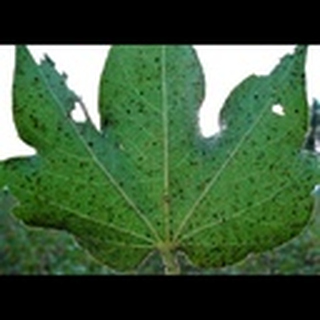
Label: cotton_aphids